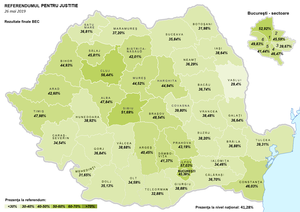
Un double référendum non contraignant a lieu le 26 mai 2019 en Roumanie en même temps que les élections européennes.